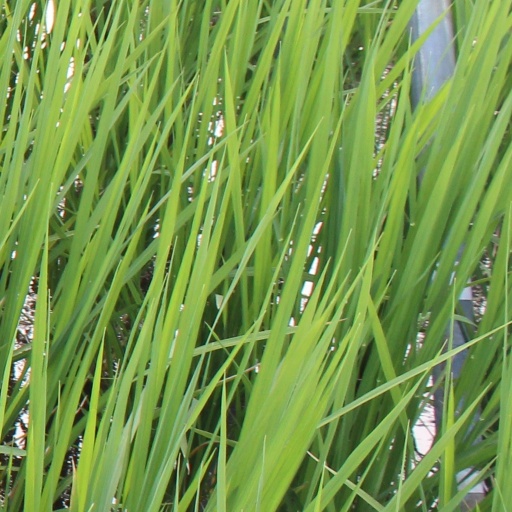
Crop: rice